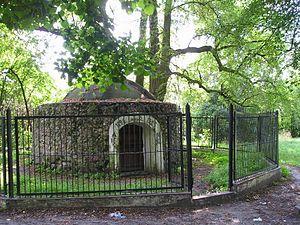
Janów Podlaski est un village polonais de la gmina de Janów Podlaski dans le powiat de Biała Podlaska de la voïvodie de Lublin dans l'est de la Pologne.